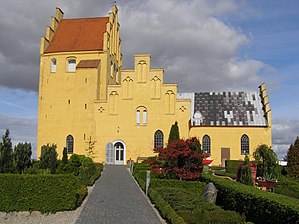
Højelse Kirke
Højelse Kirke
Højelse Kirke, Ll. Skensved
Højelse Kirke ligger syd for Lille Skensved, ikke langt fra Køge. Kirken har ligget der siden midten af det 12. århundrede, hvorfra der stadig er en rest. I kirken findes nogle kalkmalerier fra ca. 1450.